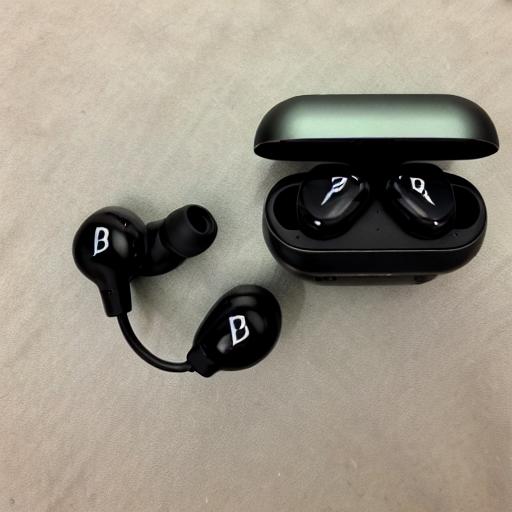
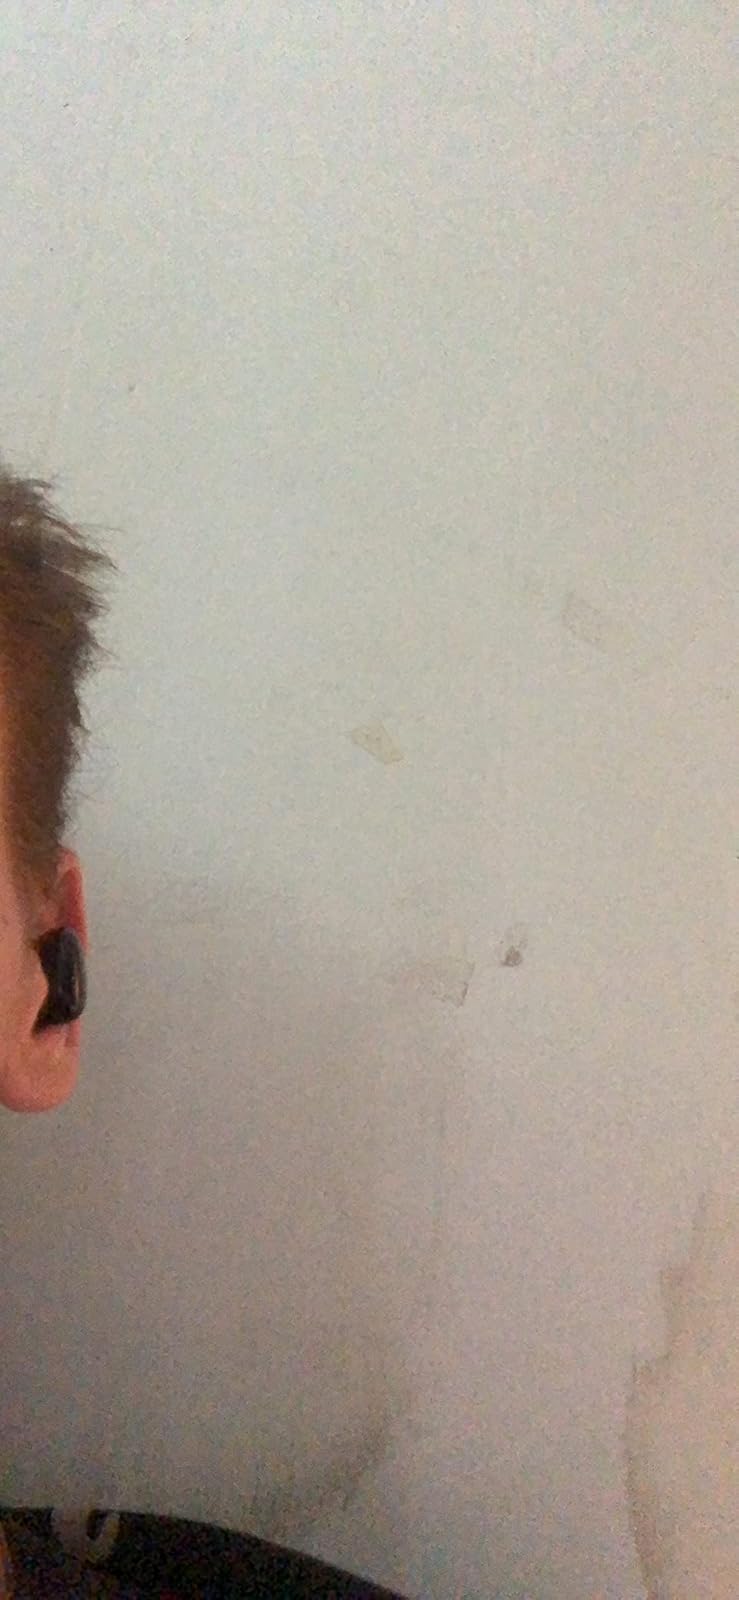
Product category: earbuds
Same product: no